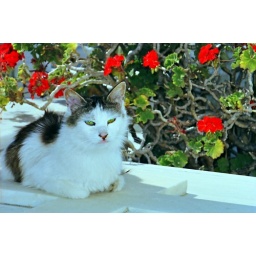
Cat sitting on a white marble tomb with geranium in the background. Mykonos, Cyclades, Greece